History of Asmara

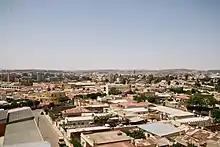
View of Asmara

Haile Selassie, in an open policy, did not hide the fact that Ethiopia "is interested in the country and not in the people of Eritrea", especially with regard to Muslim communities, whose villages were systematically burnt down by Ethiopian troops, and whose inhabitants were massacred throughout the 1950s, 1960s, and during the first half of the 1970s. Haile Selassie dissolved Eritrea's autonomy bit by bit, for example, through the demotion of the autonomous government to a mere administrative body in 1960. Two years later, with the United Nations' approval, Ethiopia decided to ultimately end the federation. Through the besiegement of Asmara, Ethiopia forced the Eritrean parliament to dissolve itself completely, and subsequently annexed the whole of Eritrea. Soon after, Eritrean opposition leaders came to the conclusion that the only hope of resisting Ethiopian rule lay in armed struggle.